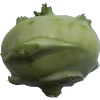
Label: kohlrabi